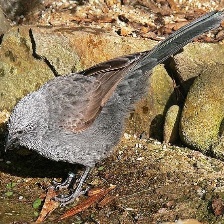
Species: APOSTLEBIRD
Scientific name: STRUTHIDEA CINEREA